Cannabis edible

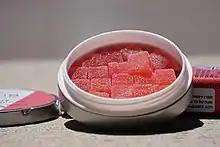
THC infused gummies suitable for sublingual administration. These are 5 milligrams each.

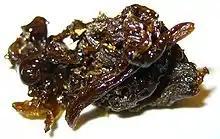
One form of hash oil

The important base to all food edibles is that it has fat that has been infused with THC. In other words, any food that contains butter, oil, milk, or any fatty substance can be turned into an edible. Examples of cannabis-infused foods include baked goods, candy, potato chips, and more. One may not be able to distinguish between regular baked goods and those containing cannabinoids. A mild grassy or cannabis flavor might be detectable if sufficient cannabis quantities are used.